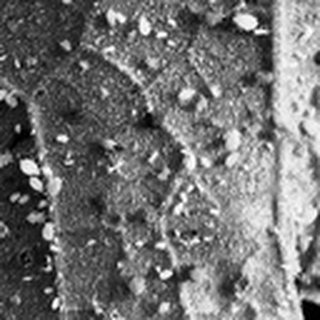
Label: cotton_aphids